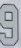
Number: 9